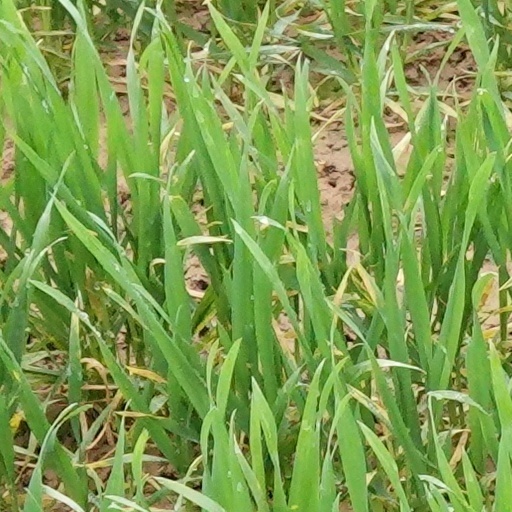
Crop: wheat